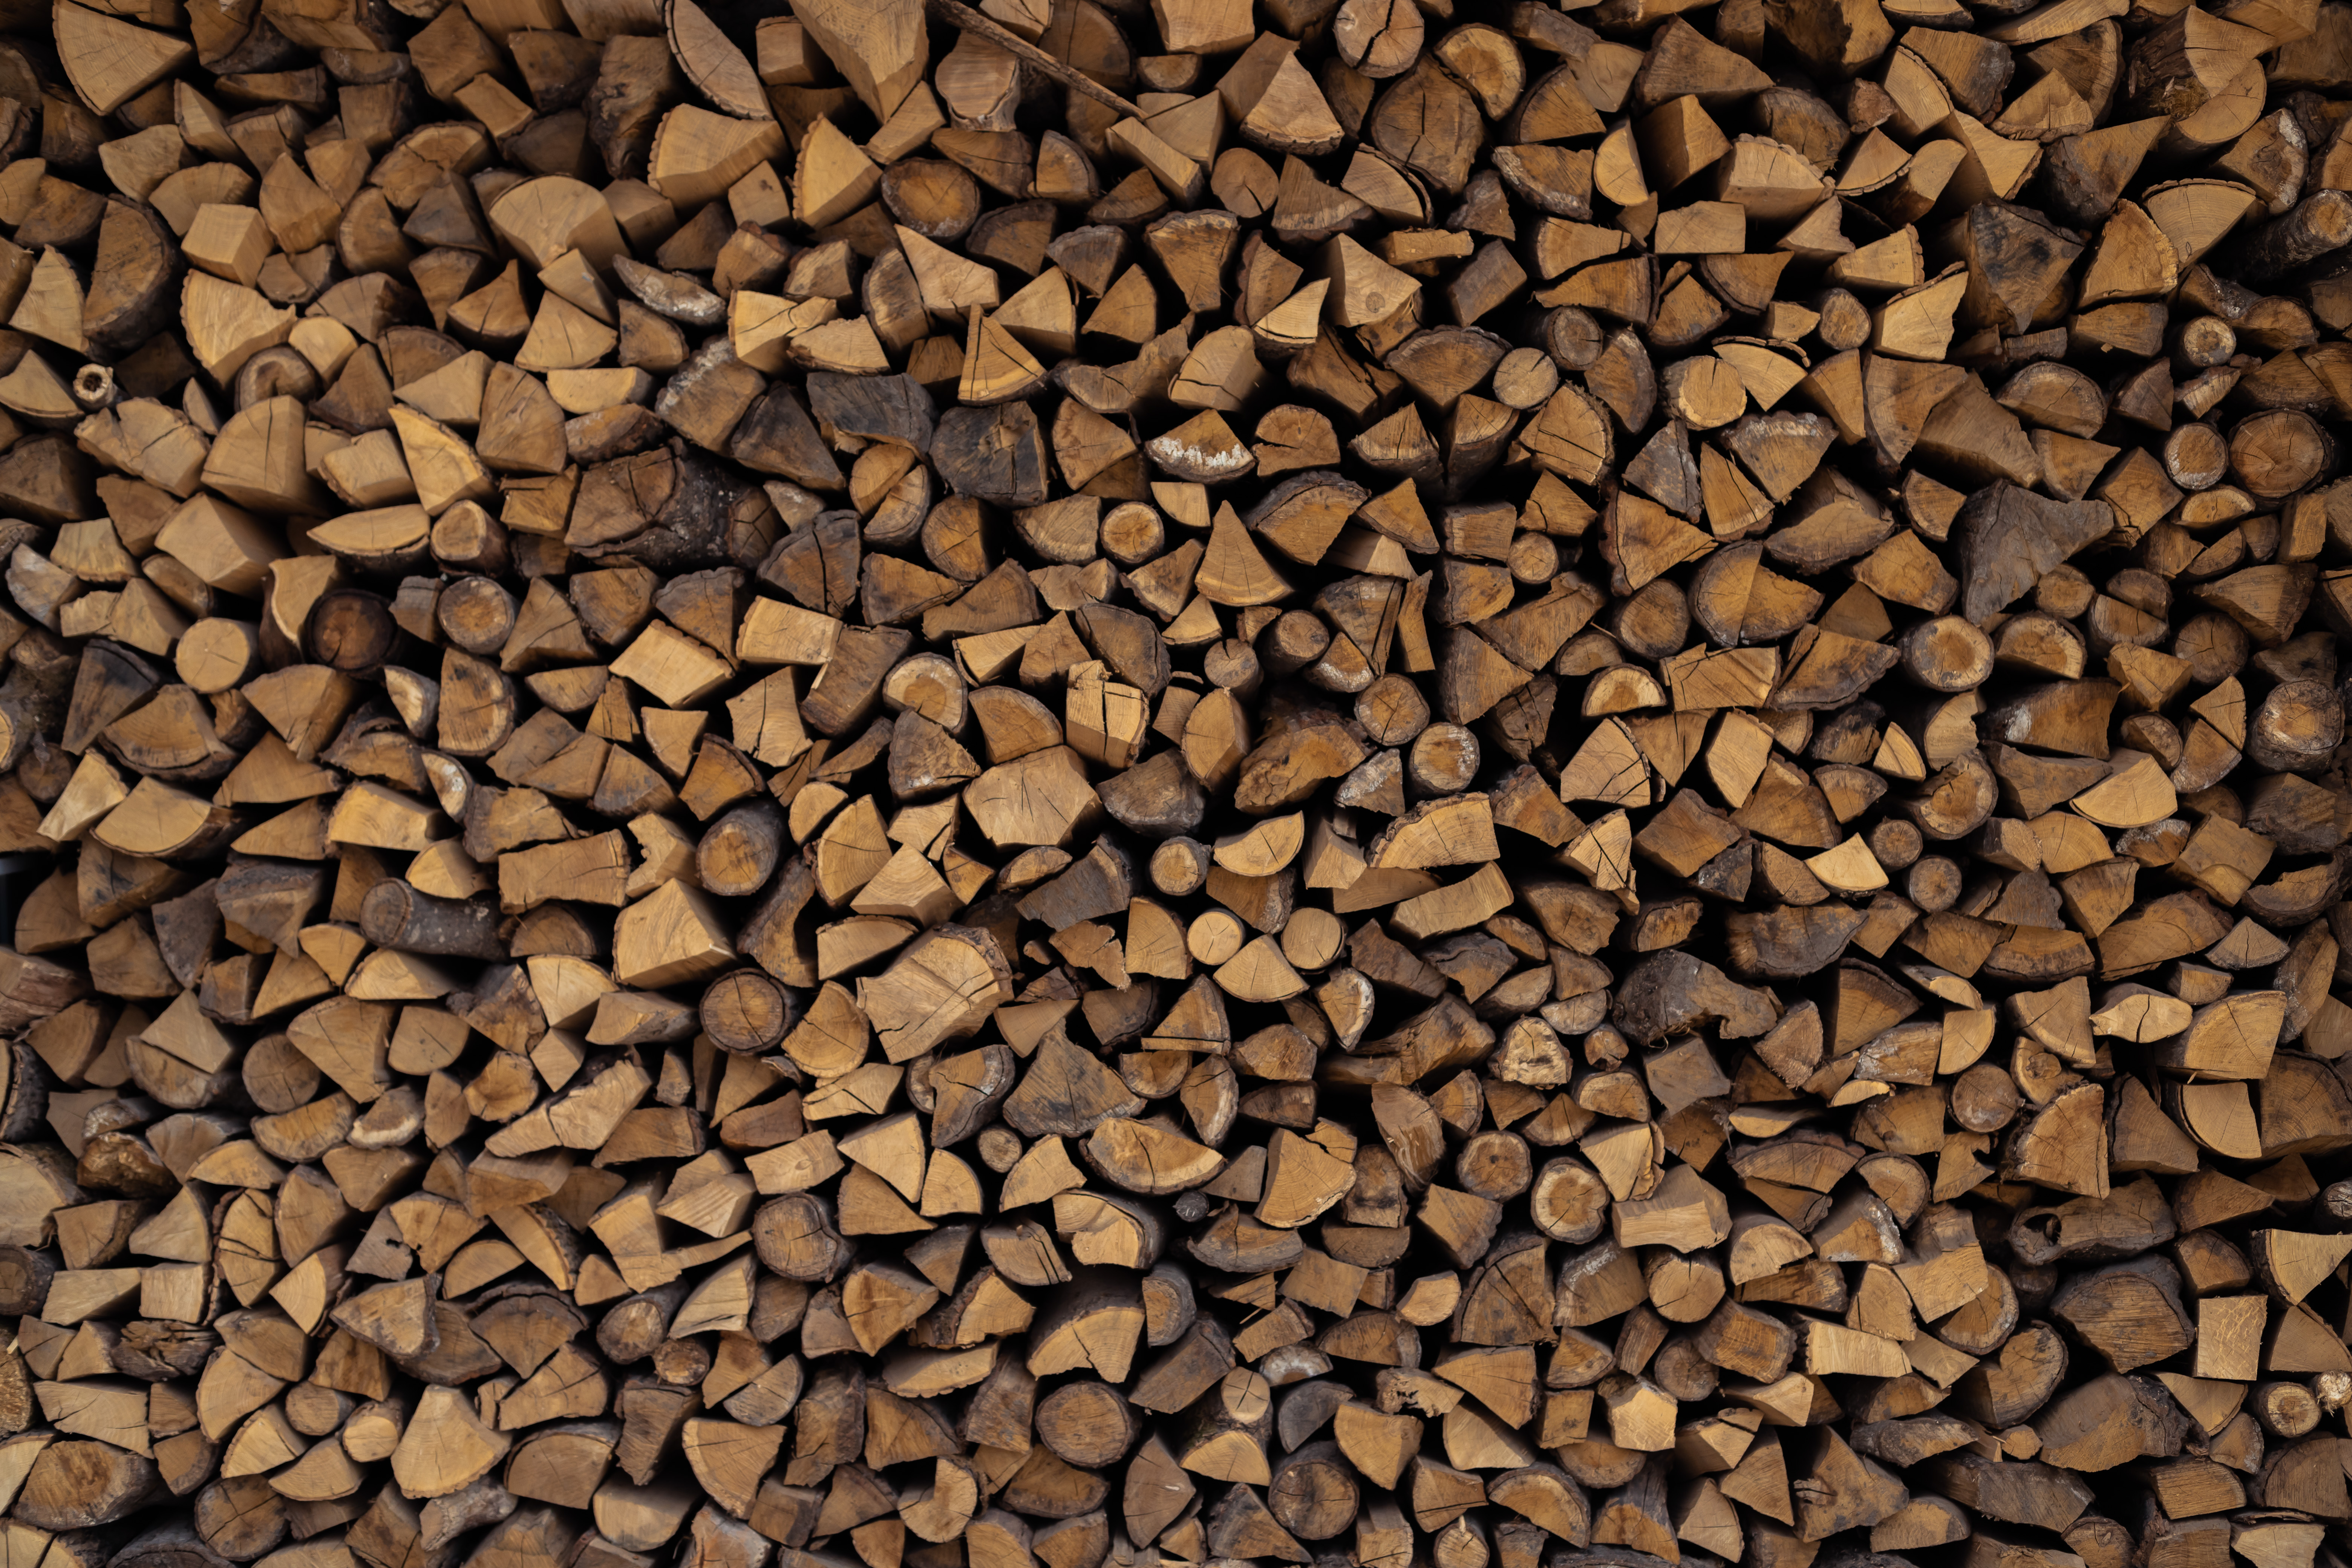
wood, pattern, brown, gravel, plant, soil